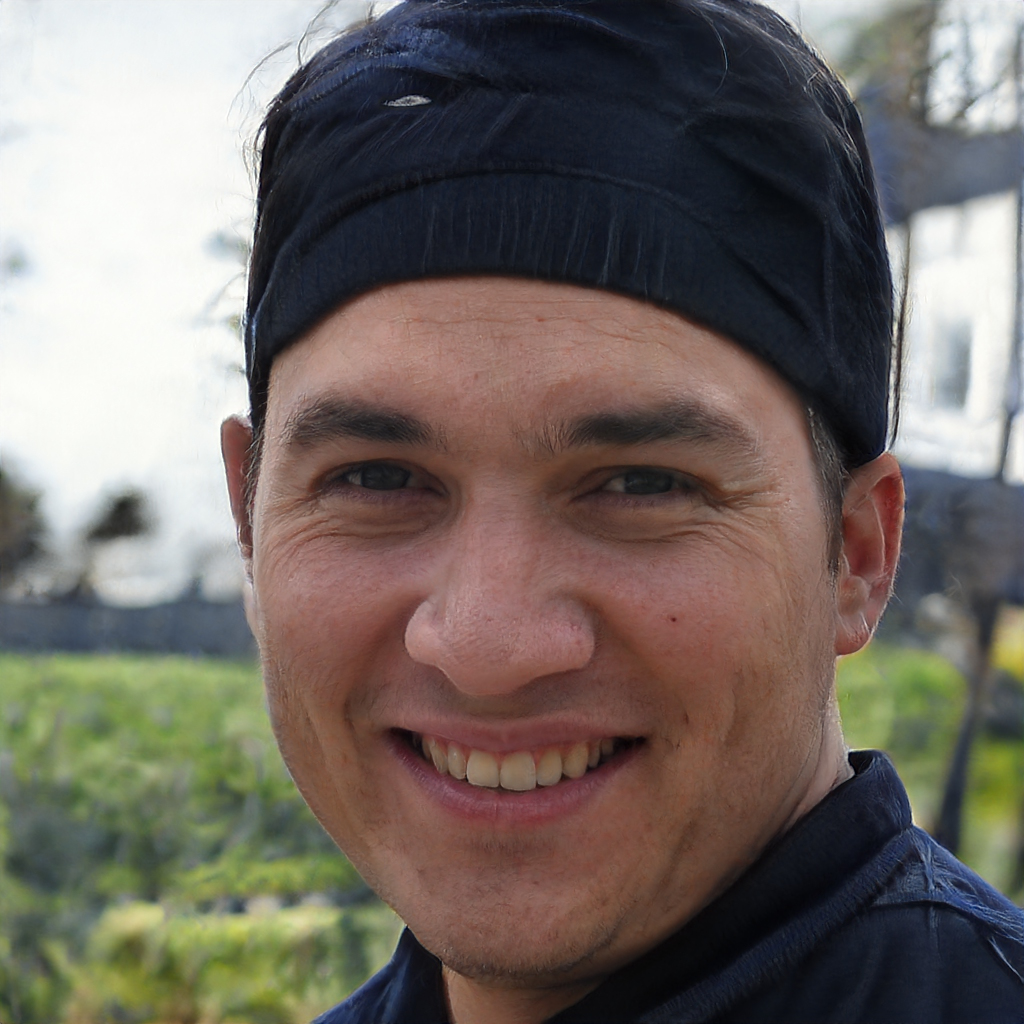
Gender: Male